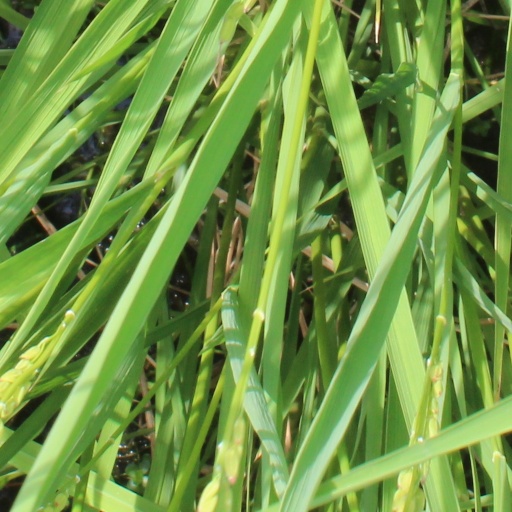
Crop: rice